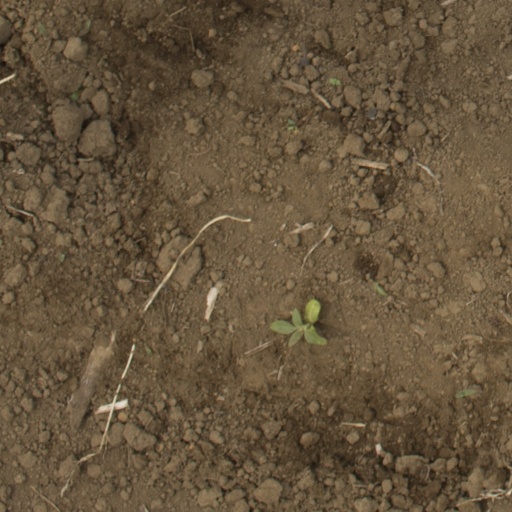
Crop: Jerusalem artichoke